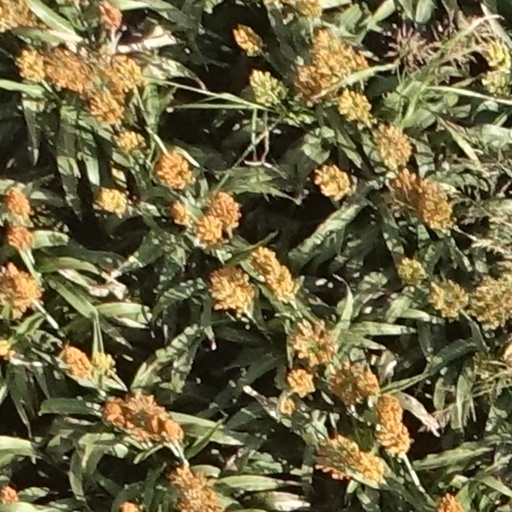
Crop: sorghum